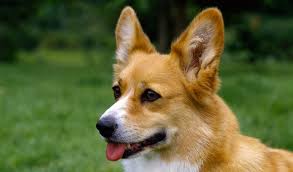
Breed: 205-n000029-Pembroke